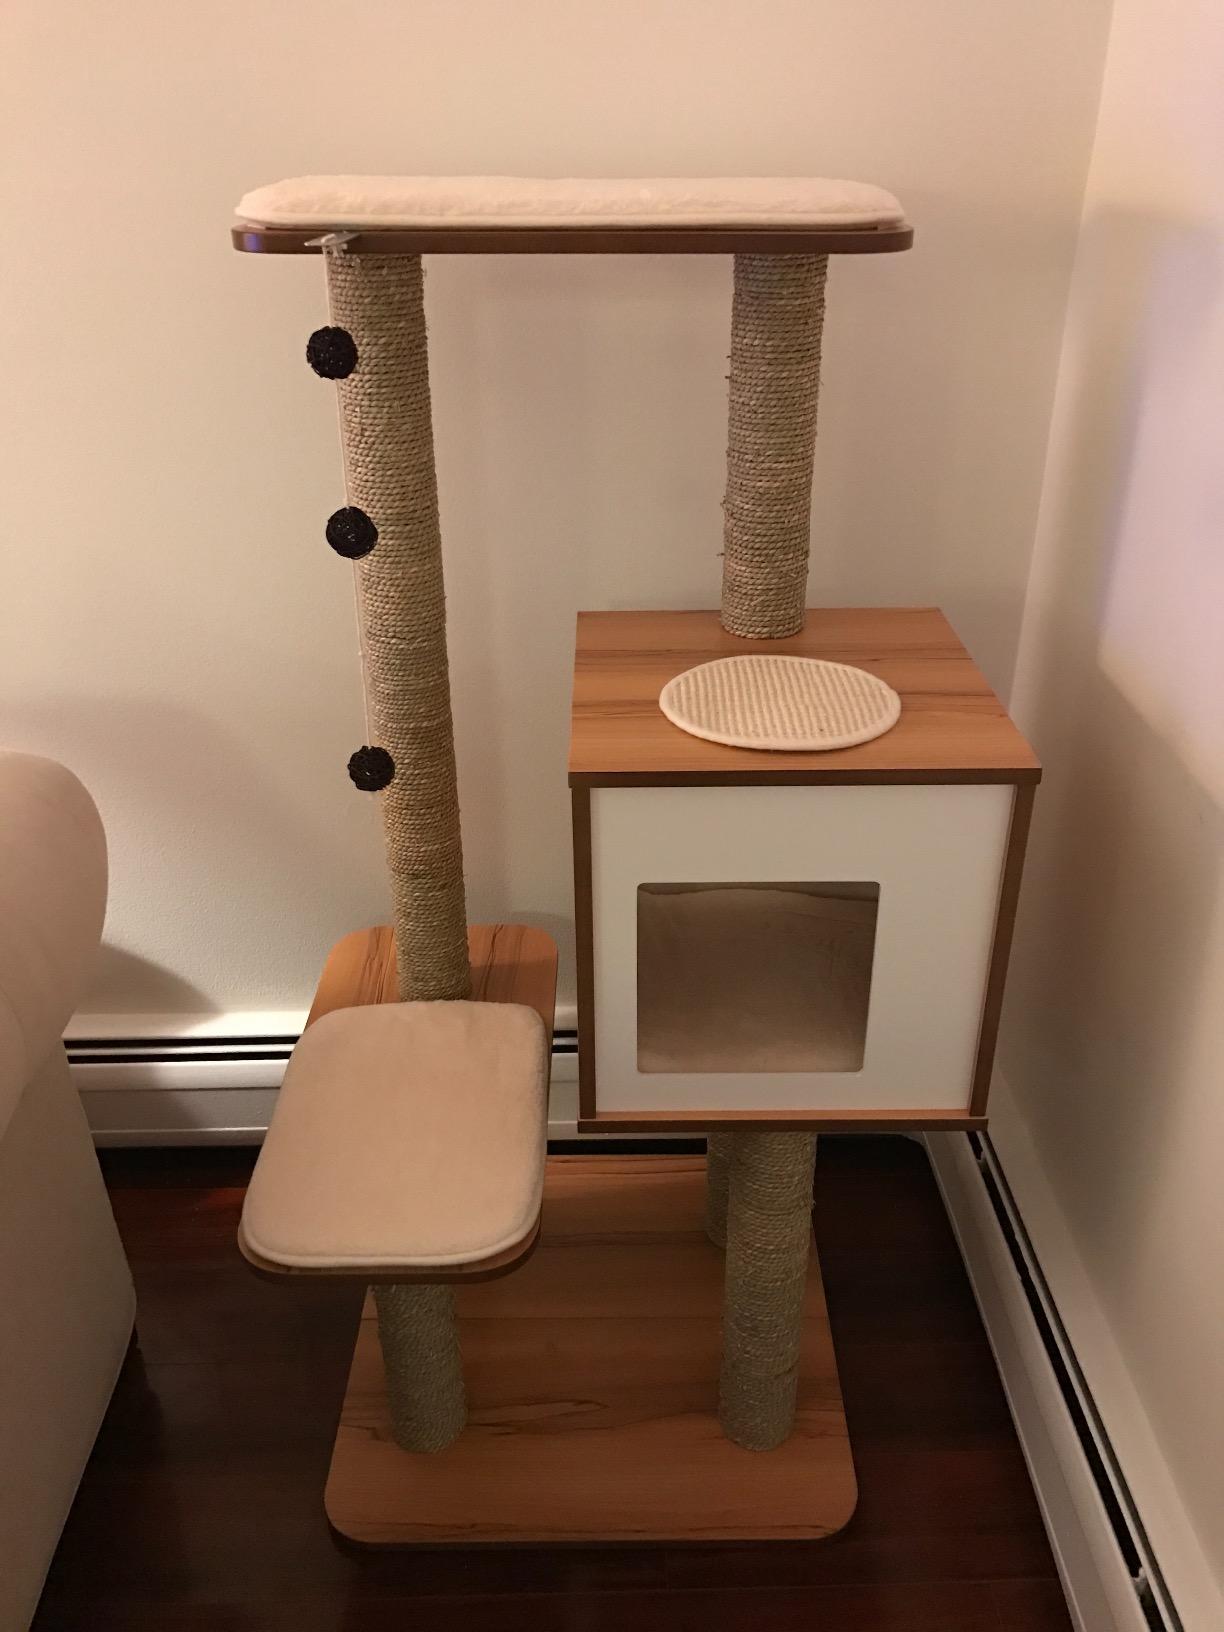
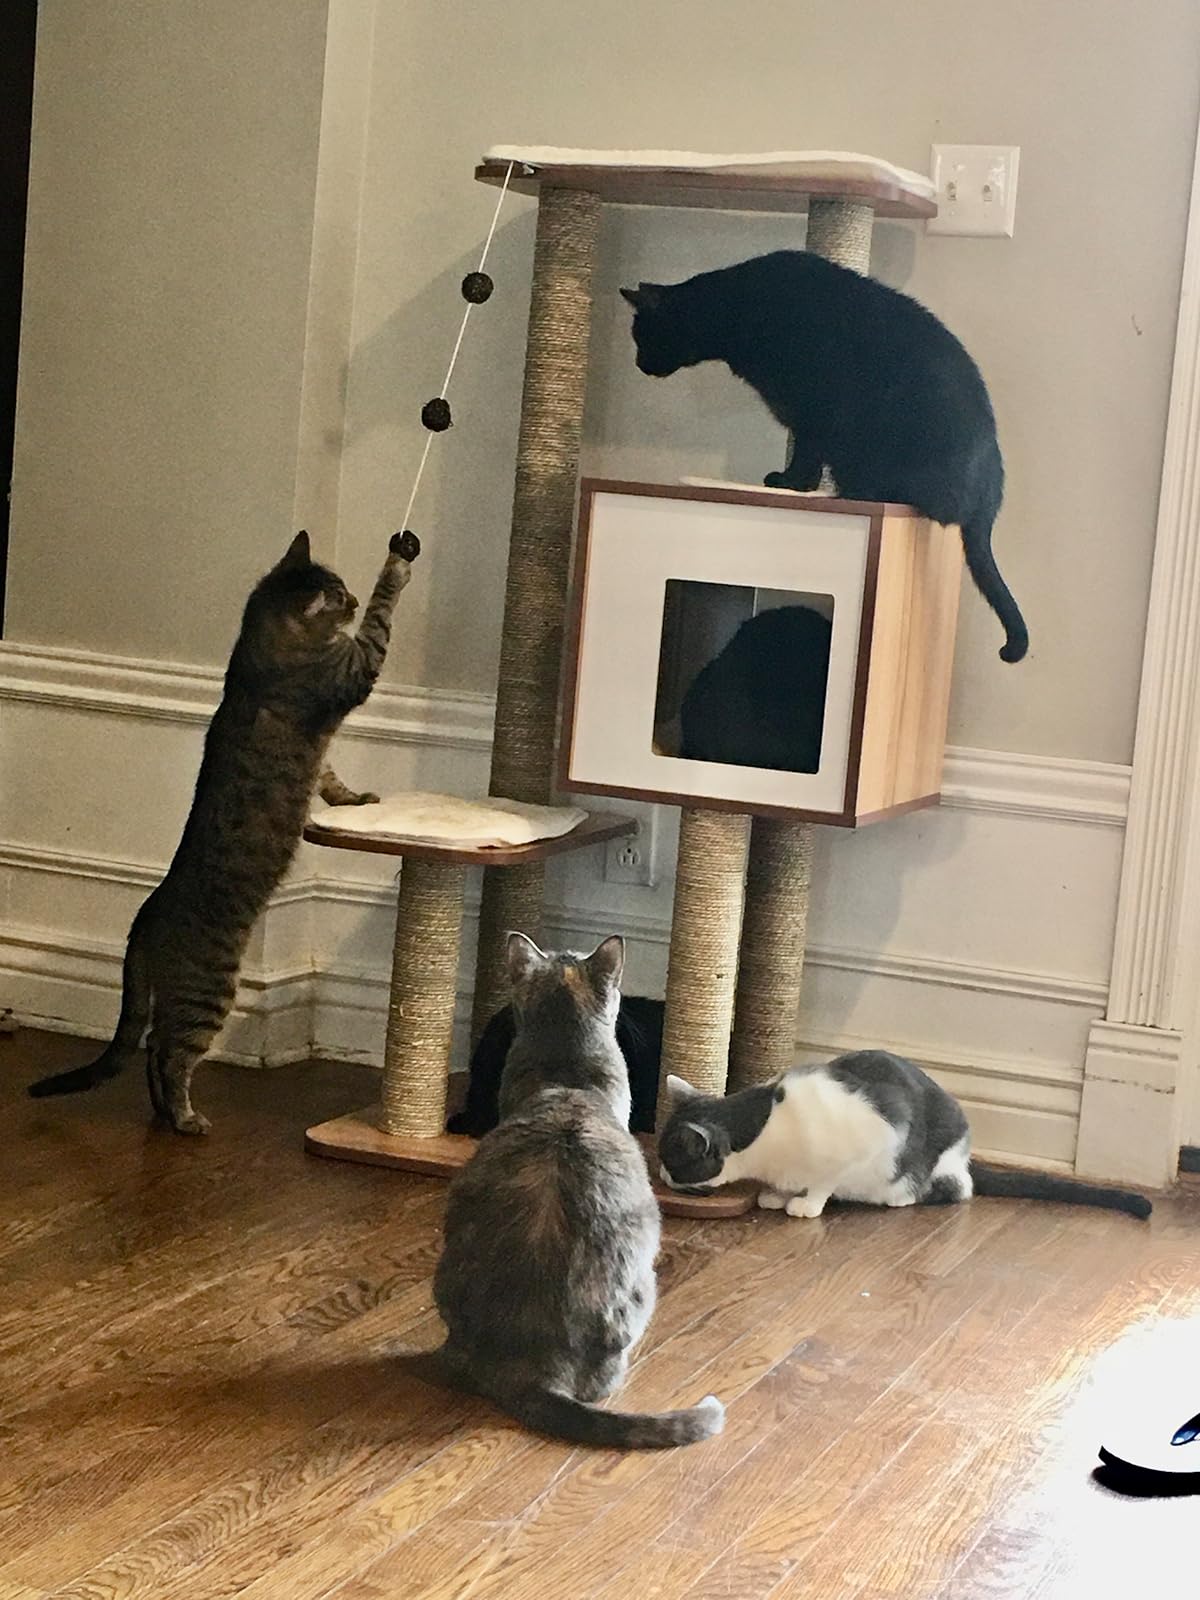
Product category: items_cat tree
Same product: yes